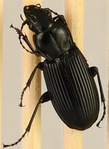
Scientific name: Pterostichus melanarius melanarius
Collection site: Steigerwaldt-Chequamegon NEON (STEI), plot STEI_004